Háttér Archive

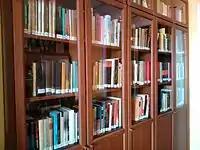

Háttér Archive currently holds about 1500 volumes of books including fiction and non-fiction about various aspects of LGBT+ lifestyle, LGBT+ history, etc. It also hold more than 300 issues of scientific or cultural periodicals covering various LGBT+ topics. The majority of the materials are in Hungarian, but some are also available in English, German, French and other languages. Most of the books were acquired via donations from private individuals or publishers. The Archive also collects press clippings from various newspapers and magazines covering LGBT+ themes (political movements, legal issues, lifestyles, HIV/AIDS-prevention, cultural events etc.). The collection covers the past 25 years of Hungarian LGBT+ history, and is thus a unique and valuable source of information.